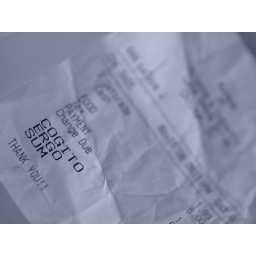
Taken in Monochrome mode, red filter, blue paper, boosted saturation - all in camera.